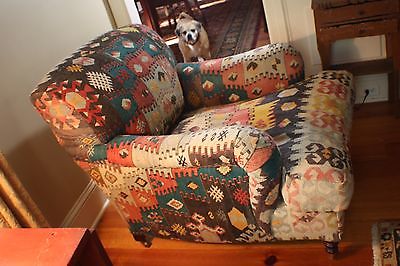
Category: chair